Cohocksink Creek

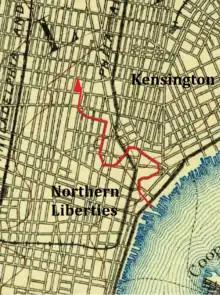
The course of the Cohocksink Creek

The Cohocksink Creek was formerly a stream running between what are now the Philadelphia neighborhoods of Northern Liberties and Kensington. It was a tributary of the Delaware River. Its name, spelled various ways, is said to come from a Lenape word for "pine lands". Alternate names included Stacey's Creek. The creek arose at the confluence of two smaller streams in a pond around the present-day intersection of Sixth and Thompson streets. For centuries, Cohocksink Creek has often been confused with Cohoquinoque Creek, a culverted stream about a mile to the south.